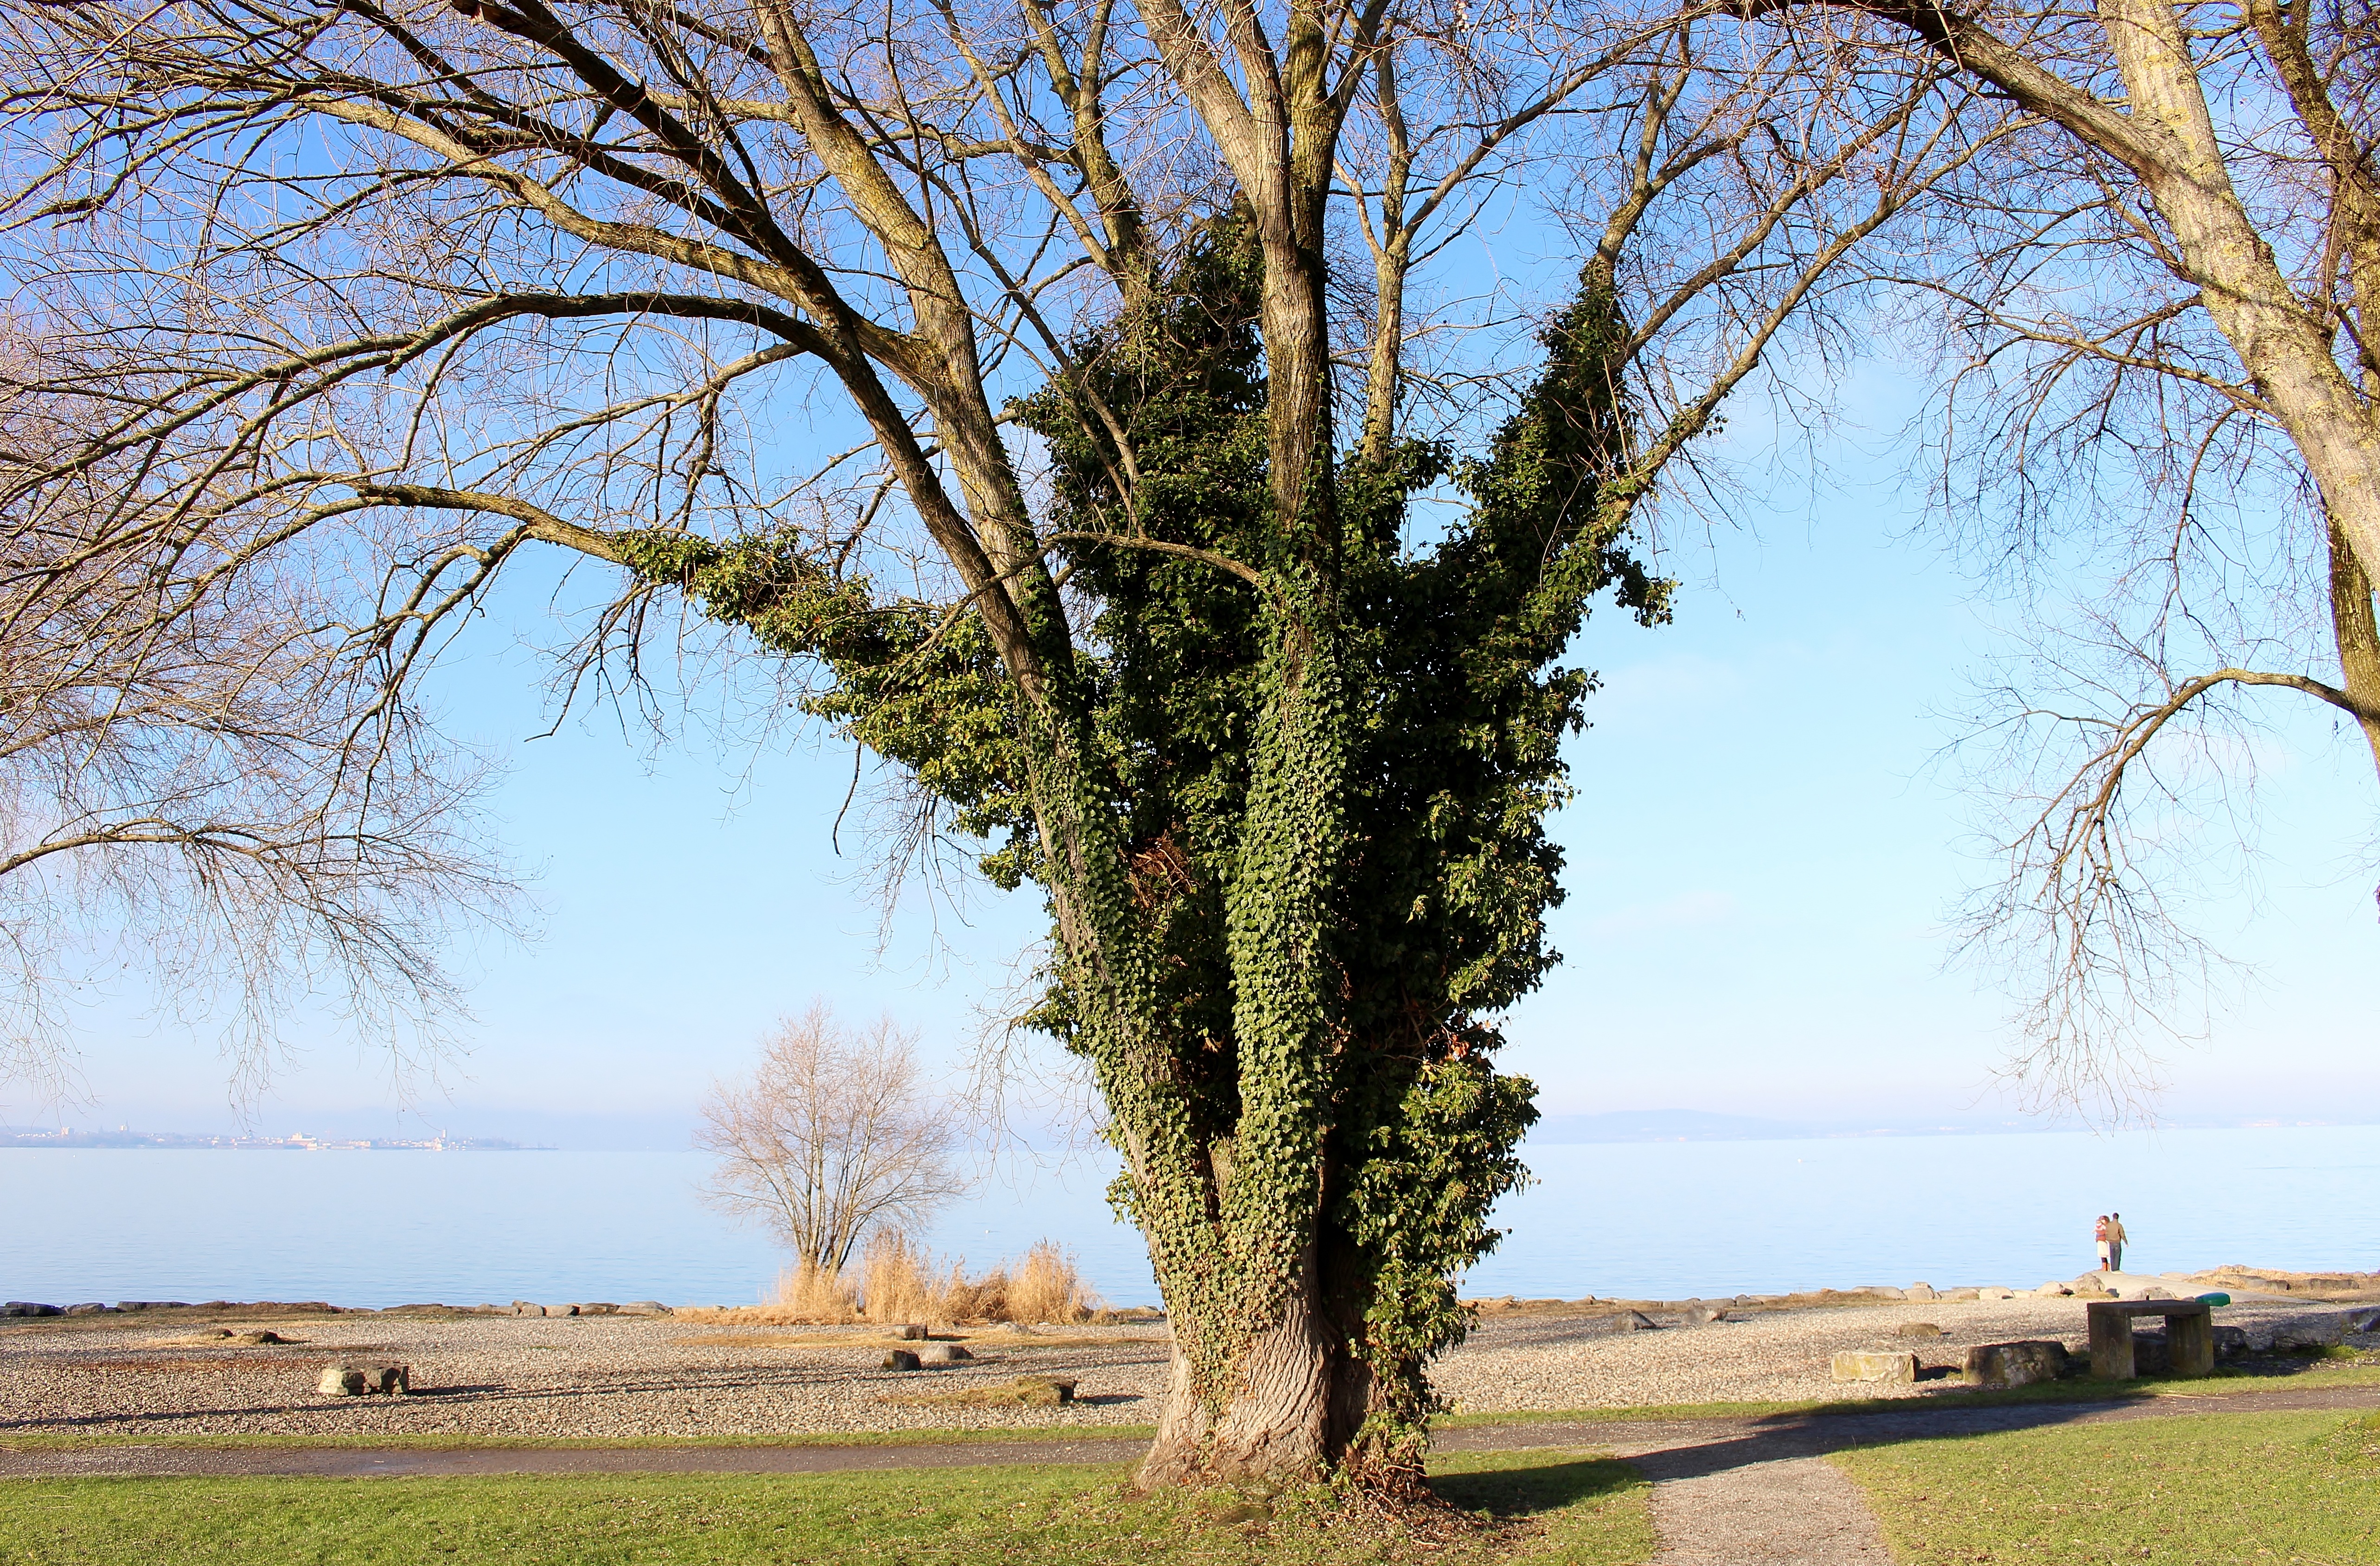
landscape, tree, grass, branch, plant, sky, meadow, prairie, leaf, flower, lake, ivy, autumn, savanna, oak, woodland, mood, lake constance, rural area, entwine, flowering plant, woody plant, land plant